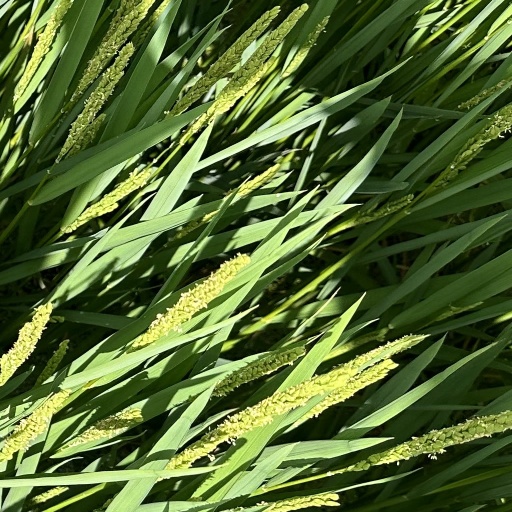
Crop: rice